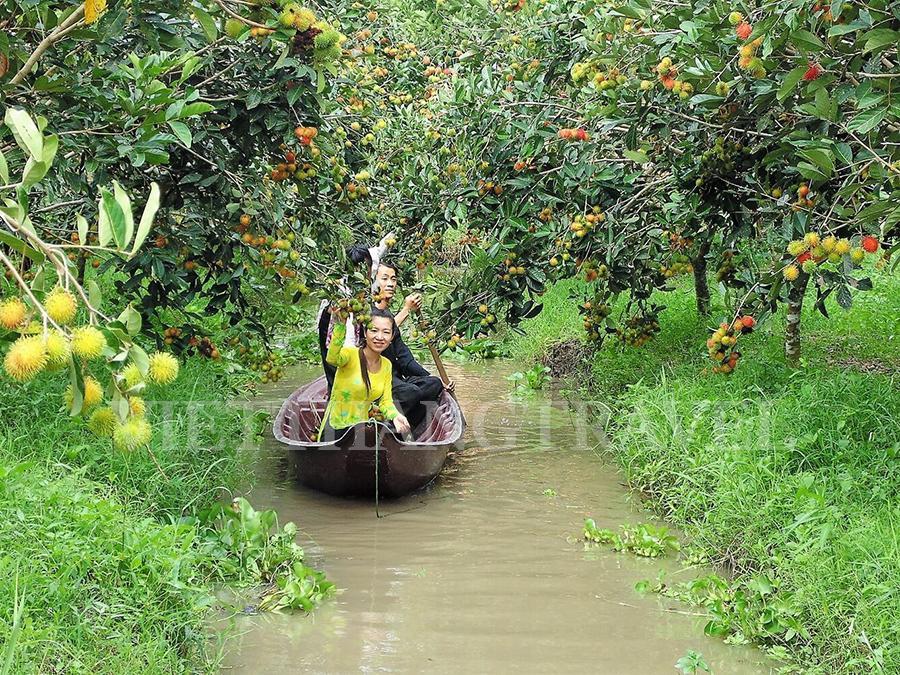
có một chiếc thuyền đang di chuyển trên con sông